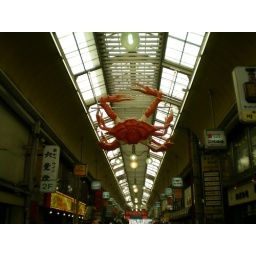
Decoration in the fish market